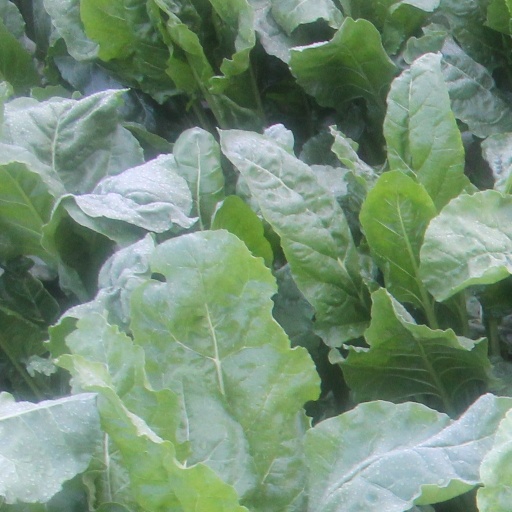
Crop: sugar beet